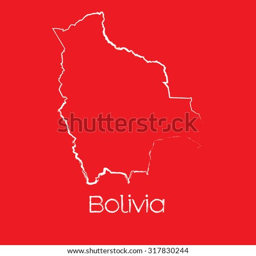
a map of the country